Jihadism

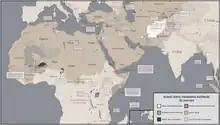
Territorial presence of jihadist groups and overview of the situation in each region

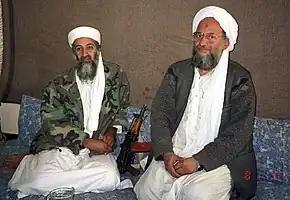
Osama bin Laden and Ayman al-Zawahiri of al-Qaeda promoted the overthrow of secular governments.

Islamic extremism dates back to the early history of Islam with the emergence of the Kharijites in the 7th century CE. The original schism between Kharijites and Shīʿas among Muslims was disputed over the political and religious succession to the guidance of the Muslim community ("Ummah") after the death of the Islamic prophet Muhammad. From their essentially political position, the Kharijites developed extreme doctrines that set them apart from both mainstream Sunnī and Shīʿa Muslims. Shīʿas believe ʿAlī ibn Abī Ṭālib is the true successor to Muhammad, while Sunnīs consider Abu Bakr to hold that position. The Kharijites broke away from both the Shīʿas and the Sunnīs during the First Fitna (the first Islamic Civil War); they were particularly noted for adopting a radical approach to "takfīr" (excommunication), whereby they declared both Sunnī and Shīʿa Muslims to be either infidels ("kuffār") or false Muslims ("munāfiḳūn"), and therefore deemed them worthy of death for their perceived apostasy ("ridda").